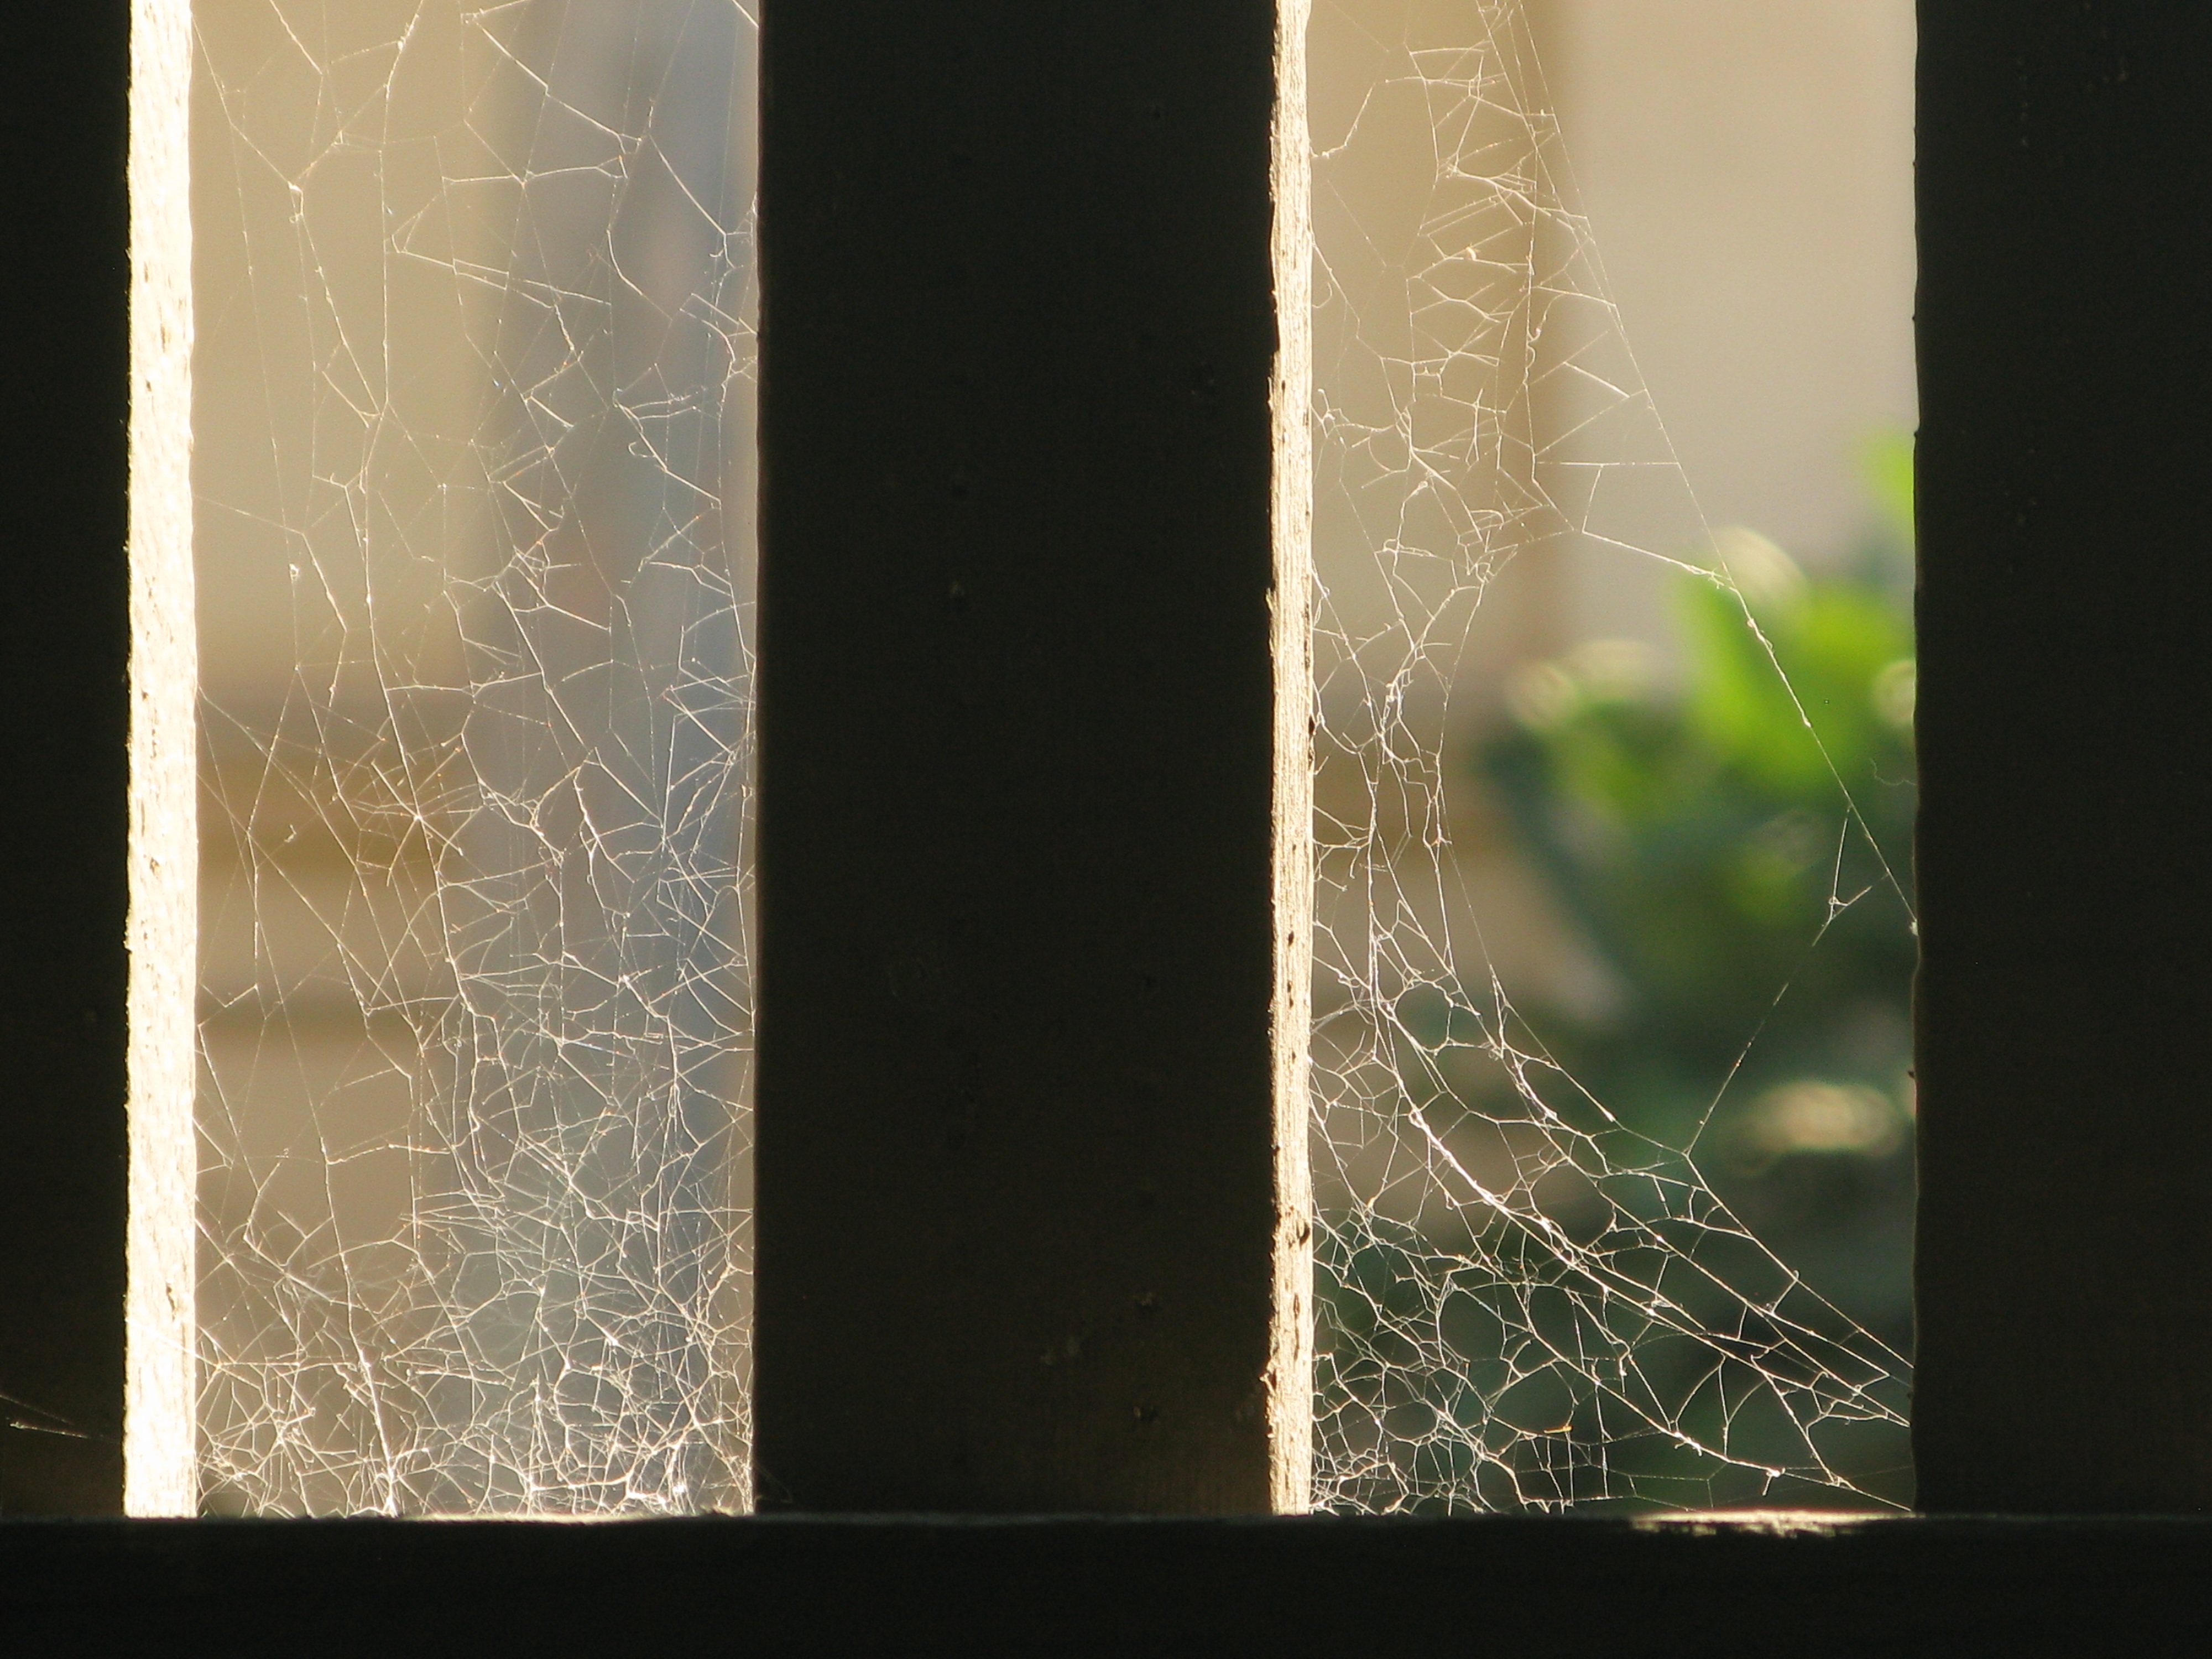
light, sunlight, texture, window, glass, reflection, black, lighting, material, shape